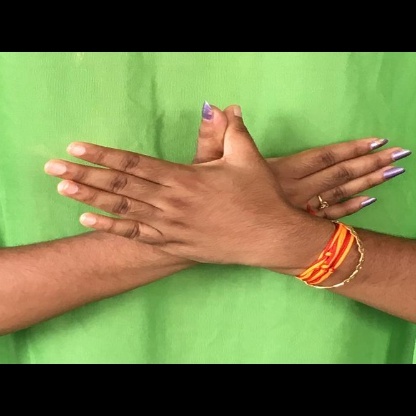
Mudra: Garuda